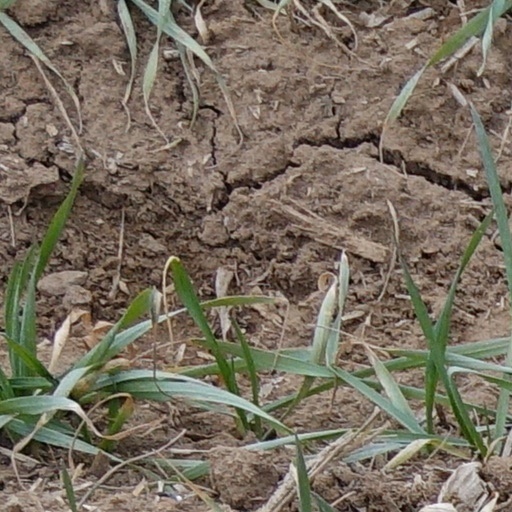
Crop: wheat